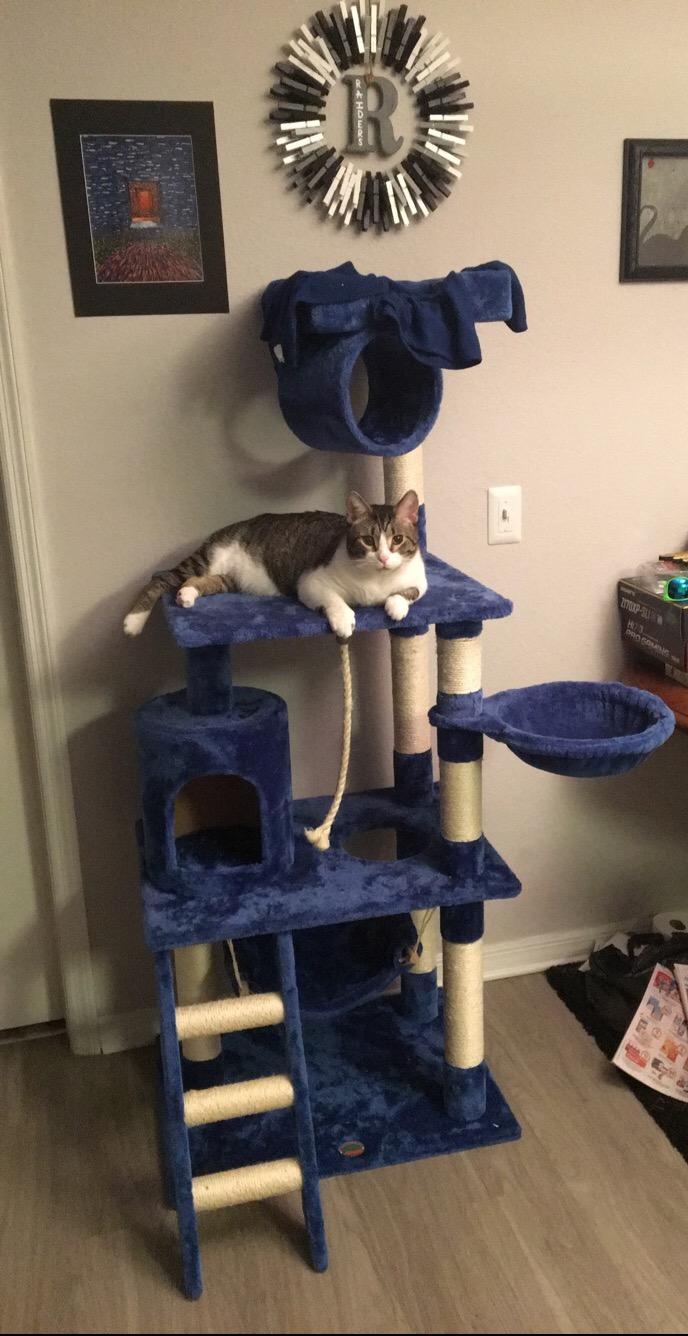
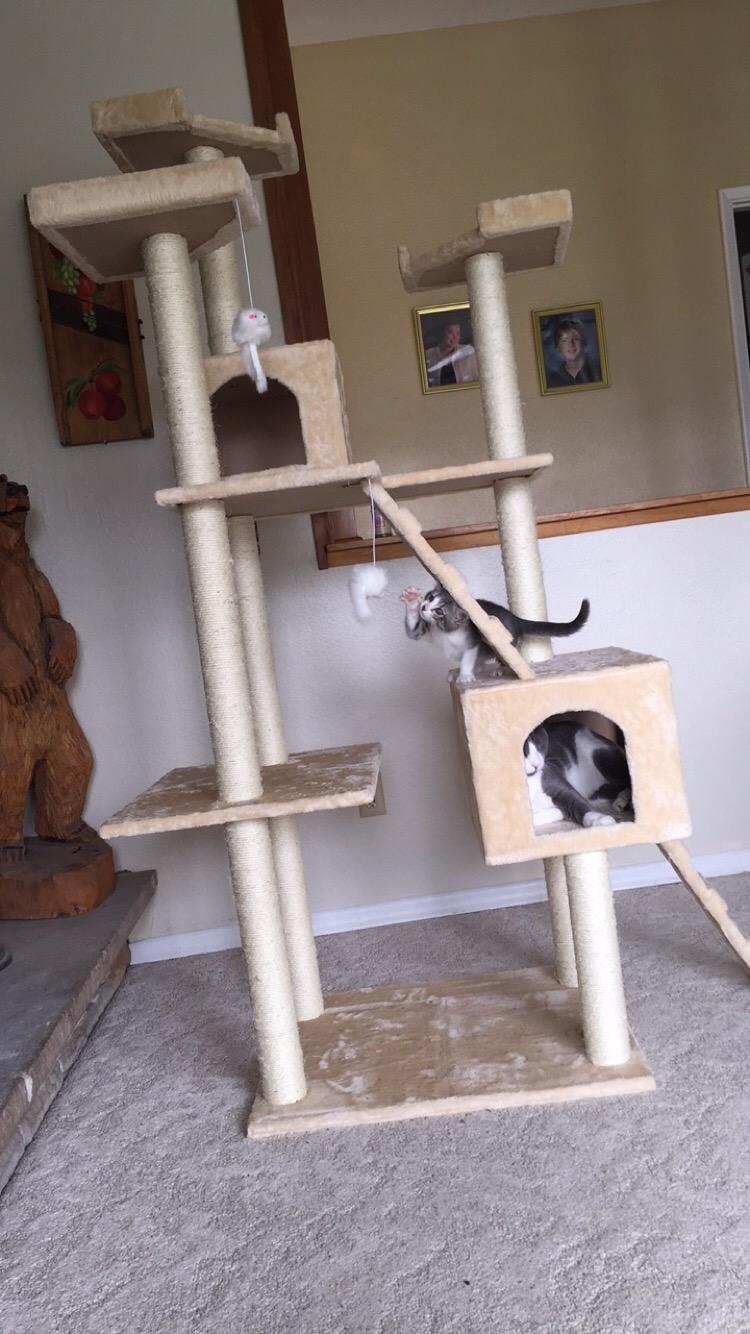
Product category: items_cat tree
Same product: no